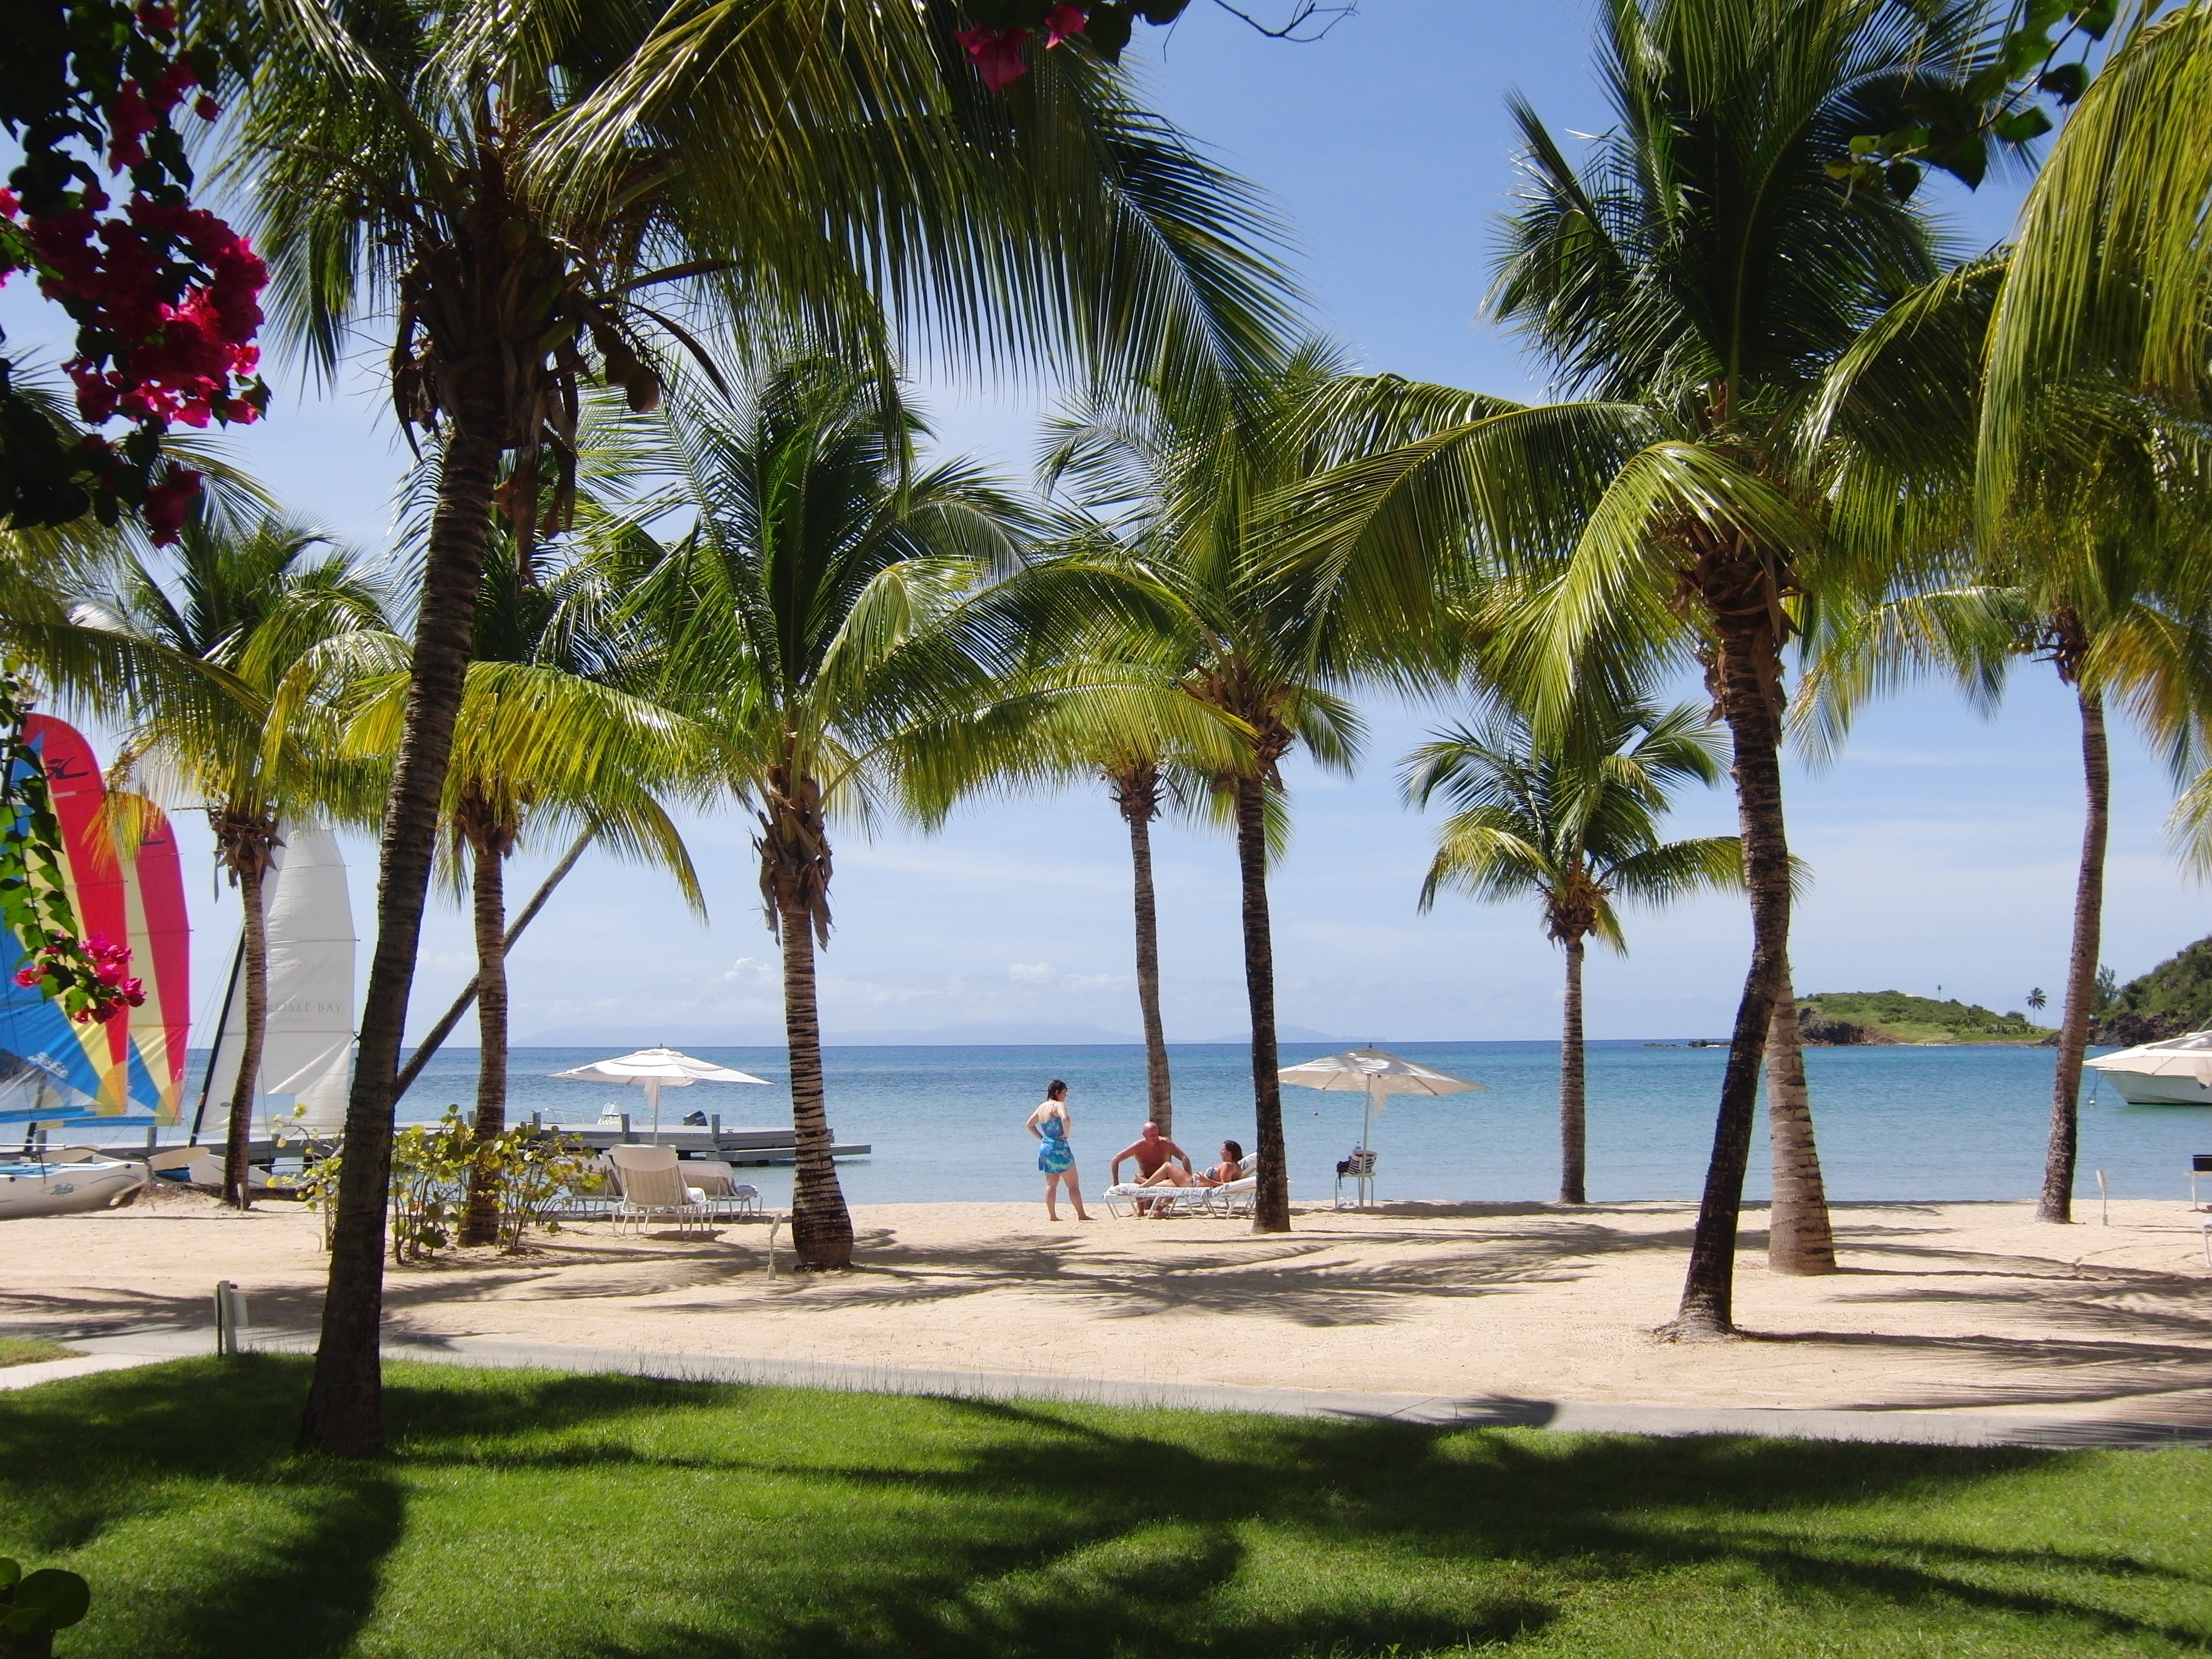
beach, sea, coast, tree, water, nature, outdoor, sand, ocean, plant, sky, palm tree, wave, coastal, vacation, coastline, seaside, environment, swimming pool, scenic, seascape, tourism, leisure, body of water, resort, marine, caribbean, tropics, antigua, arecales, carlisle bay